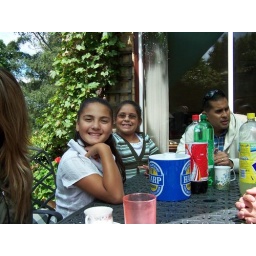
The girls having a good time at their Great Auntie Elza's house in Surrey,England...